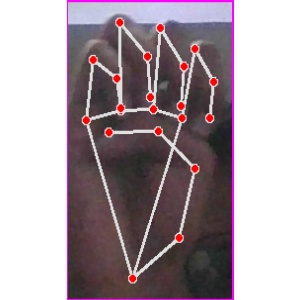
अक्षर: म